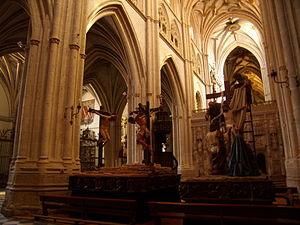
La Semaine Sainte à Palencia a été reconnue fête d'intérêt touristique international. Elle se déroule à partir du dimanche des Rameaux.